Esbjerg Art Museum

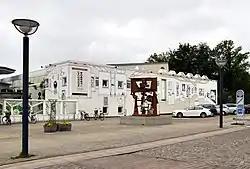
Esbjerg Art Museum

The Esbjerg Art Museum is an independently owned art museum in Esbjerg in southwest Jutland, Denmark. Founded in 1910, in 1962 it moved into a new building in the City Park designed by Jytte og Ove Tapdrup. Since 1997, the museum has formed part of a complex which also contains the Esbjerg Performing Arts Centre.